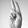
ASL letter: U